Question: Please indicate a possible affordance area of the chair that can be used for sitting on
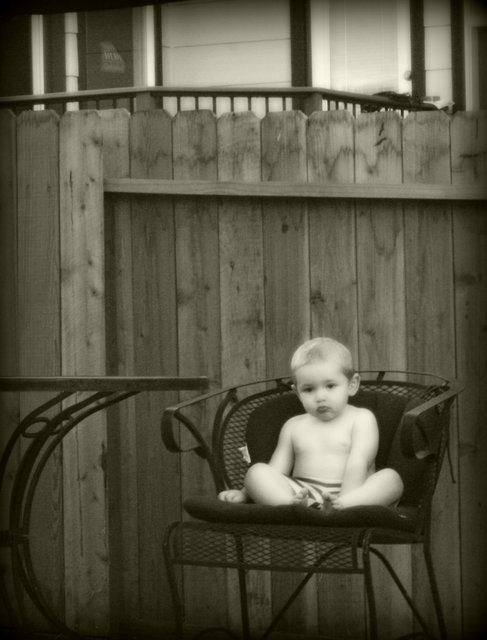
Answer: [165.5, 487, 416.5, 527]